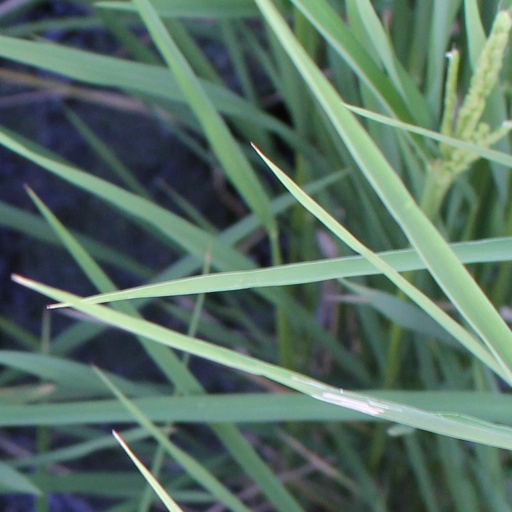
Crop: rice